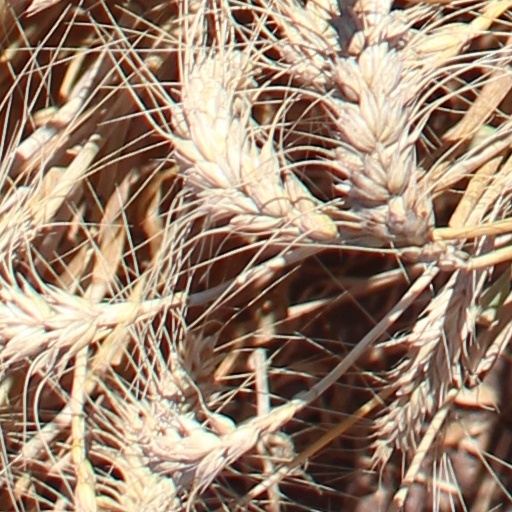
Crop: wheat